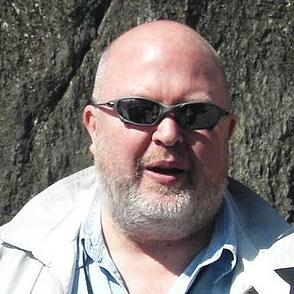
Age: 48